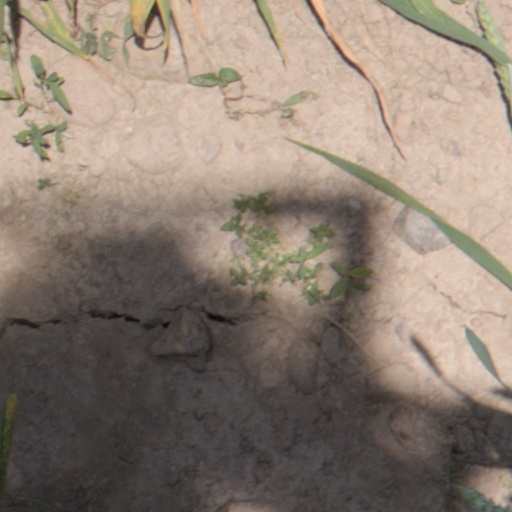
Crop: wheat